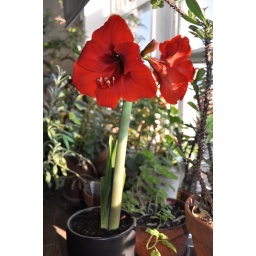
At home in my window